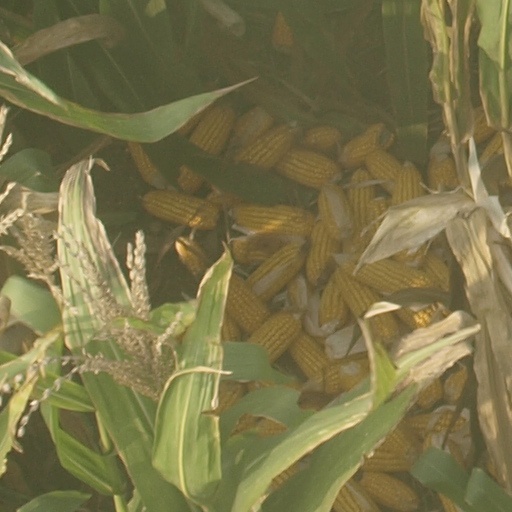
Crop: maize; corn